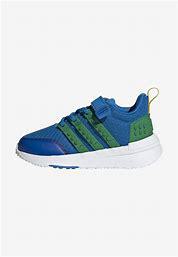
Brand: Adidas
Model: Racer Tr X Lego